Beatles Ashram

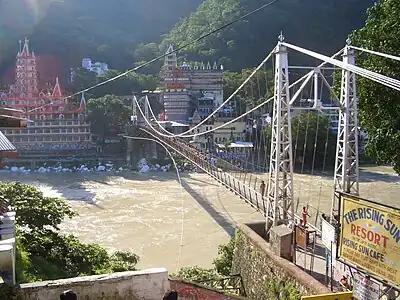
Lakshman Jhula footbridge, pictured from the village of Tapovan

The Beatles' decision to study Transcendental Meditation in India brought international renown to the ashram and to Rishikesh. The band and their entourage travelled there in two separate groups. George Harrison and John Lennon, together with their respective wives, Pattie Boyd and Cynthia Lennon, and Boyd's sister Jenny, arrived in Delhi on 16 February 1968. They then travelled the to Rishikesh by taxi, a six-hour journey. Recalling their arrival, Harrison said: "Rishikesh is an incredible place, situated where the Ganges flows out of the Himalayas into the plains between the mountains and Delhi. There is quite a hefty flow of water coming out of the Himalayas, and we had to cross the river by a big swing suspension bridge [the Lakshman Jhula]." The Beatles were followed by a retinue of reporters and photographers, who were mostly kept out of the fenced and gated compound. Scottish singer-songwriter Donovan arrived soon after the Beatles, and Mia Farrow, Mike Love of the Beach Boys and jazz flautist Paul Horn were among the dozens of other meditators, all of them Europeans or Americans. One of the Beatles' friends, Alexis "Magic Alex" Mardas, an electronics engineer and inventor, was summoned to Rishikesh in the hope of providing the ashram with a high-power radio transmitter to broadcast the Maharishi's message.